List of stars that have unusual dimming periods

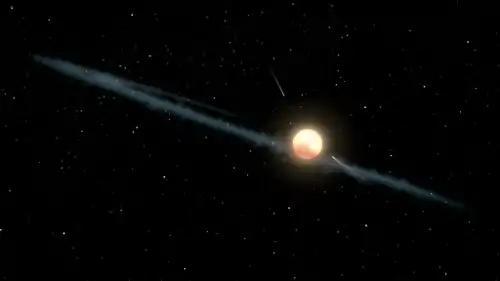
Artist's concept of an "uneven ring of dust" orbiting KIC 8462852, also known as

This list contain stars that had periods when their apparent magnitude dropped in a way that is not typical of any class of variable stars. Most of these dimming events happened due to an occultation by a dust cloud or dust disk, but many remain without explanation.